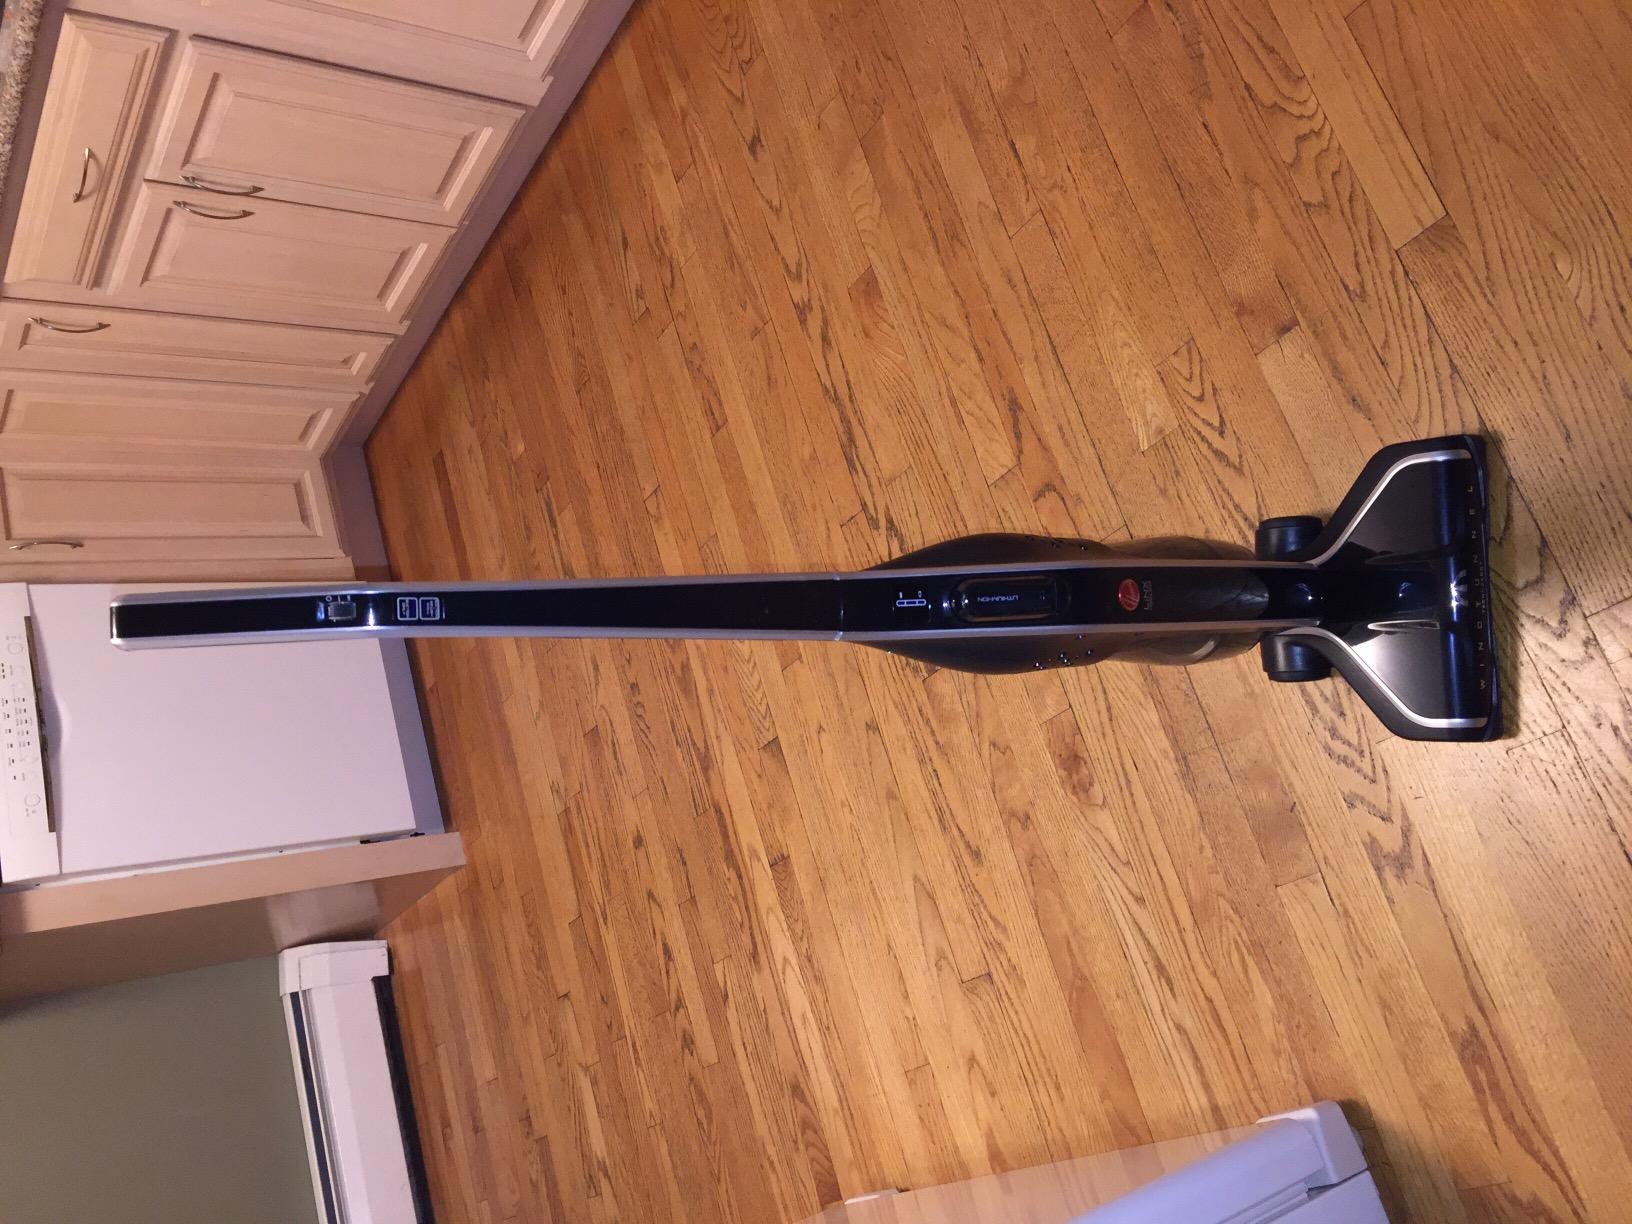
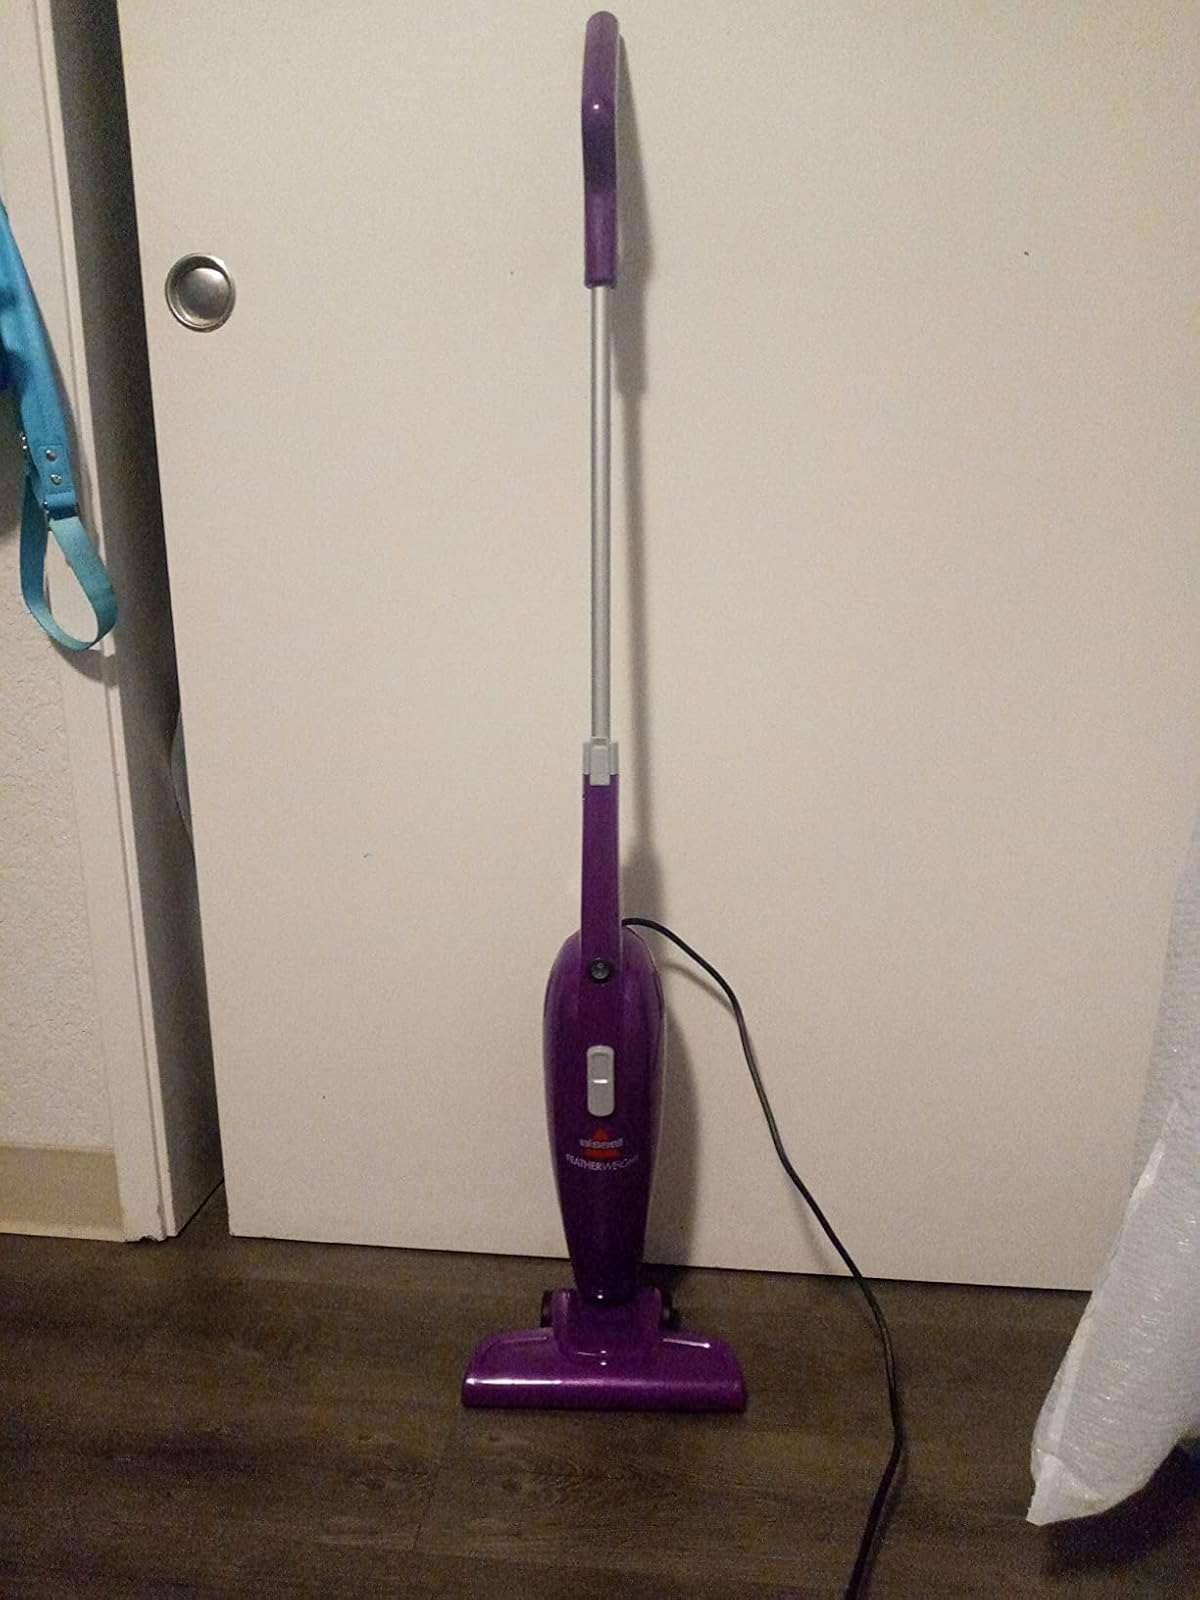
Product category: items_vacuum
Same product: no